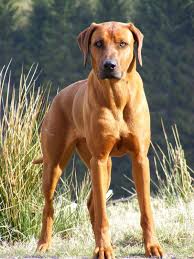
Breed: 230-n000080-Rhodesian_ridgeback